Salix bebbiana

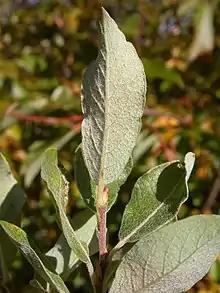
Leaf underside

This plant is typically a large, fast-growing, multiple-stemmed shrub or small, shrubby tree capable of forming dense, colonial thickets. It can be found in loose, saturated soils such as that on riverbanks, lake sides, swamps, marshes, and bogs. It is capable of tolerating heavy clay and rocky soils, making it highly adaptable and durable. It is a dominant species in many marshland areas in its native range. Large shrub or small bushy tree from 5 to 20 feet in height with a trunk up to about 8 inches in diameter. The trunk is short and twisted with a broadly rounded crown.